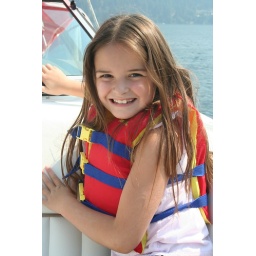
brinley riding boat in white fish